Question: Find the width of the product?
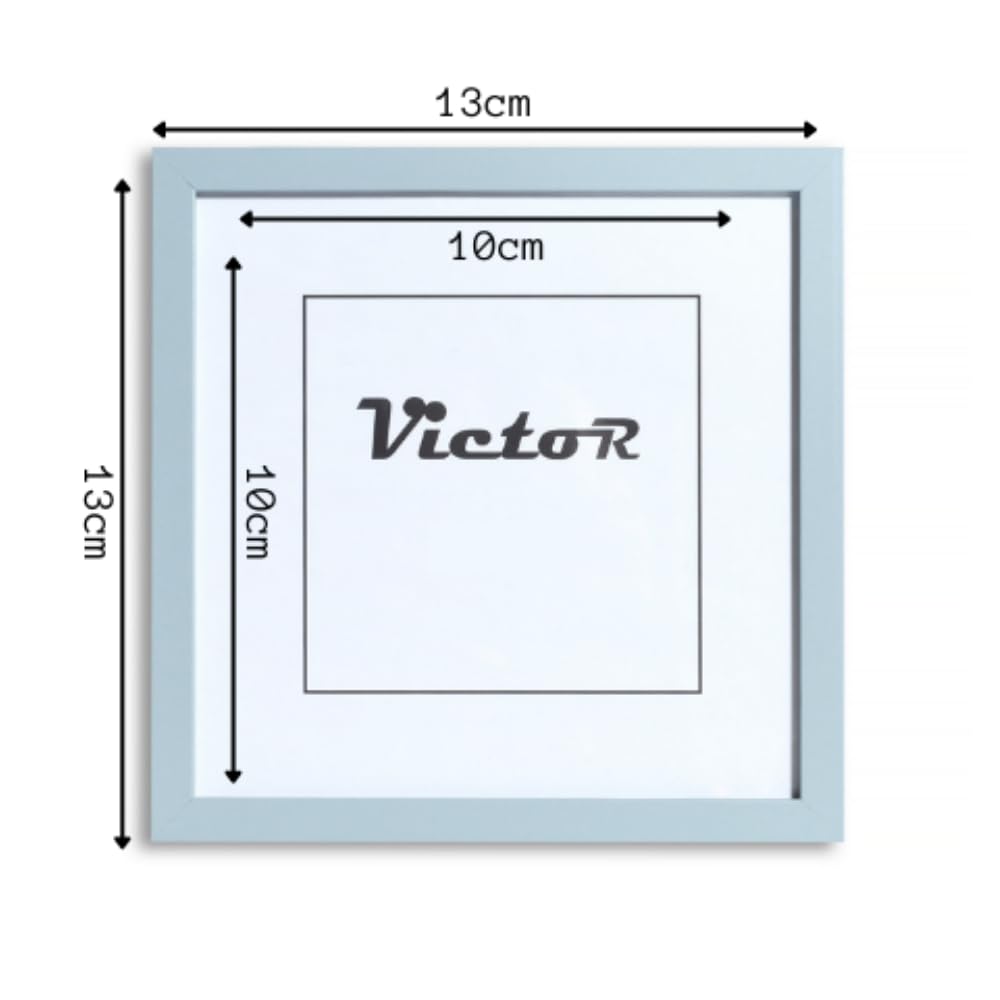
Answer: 13.0 centimetre